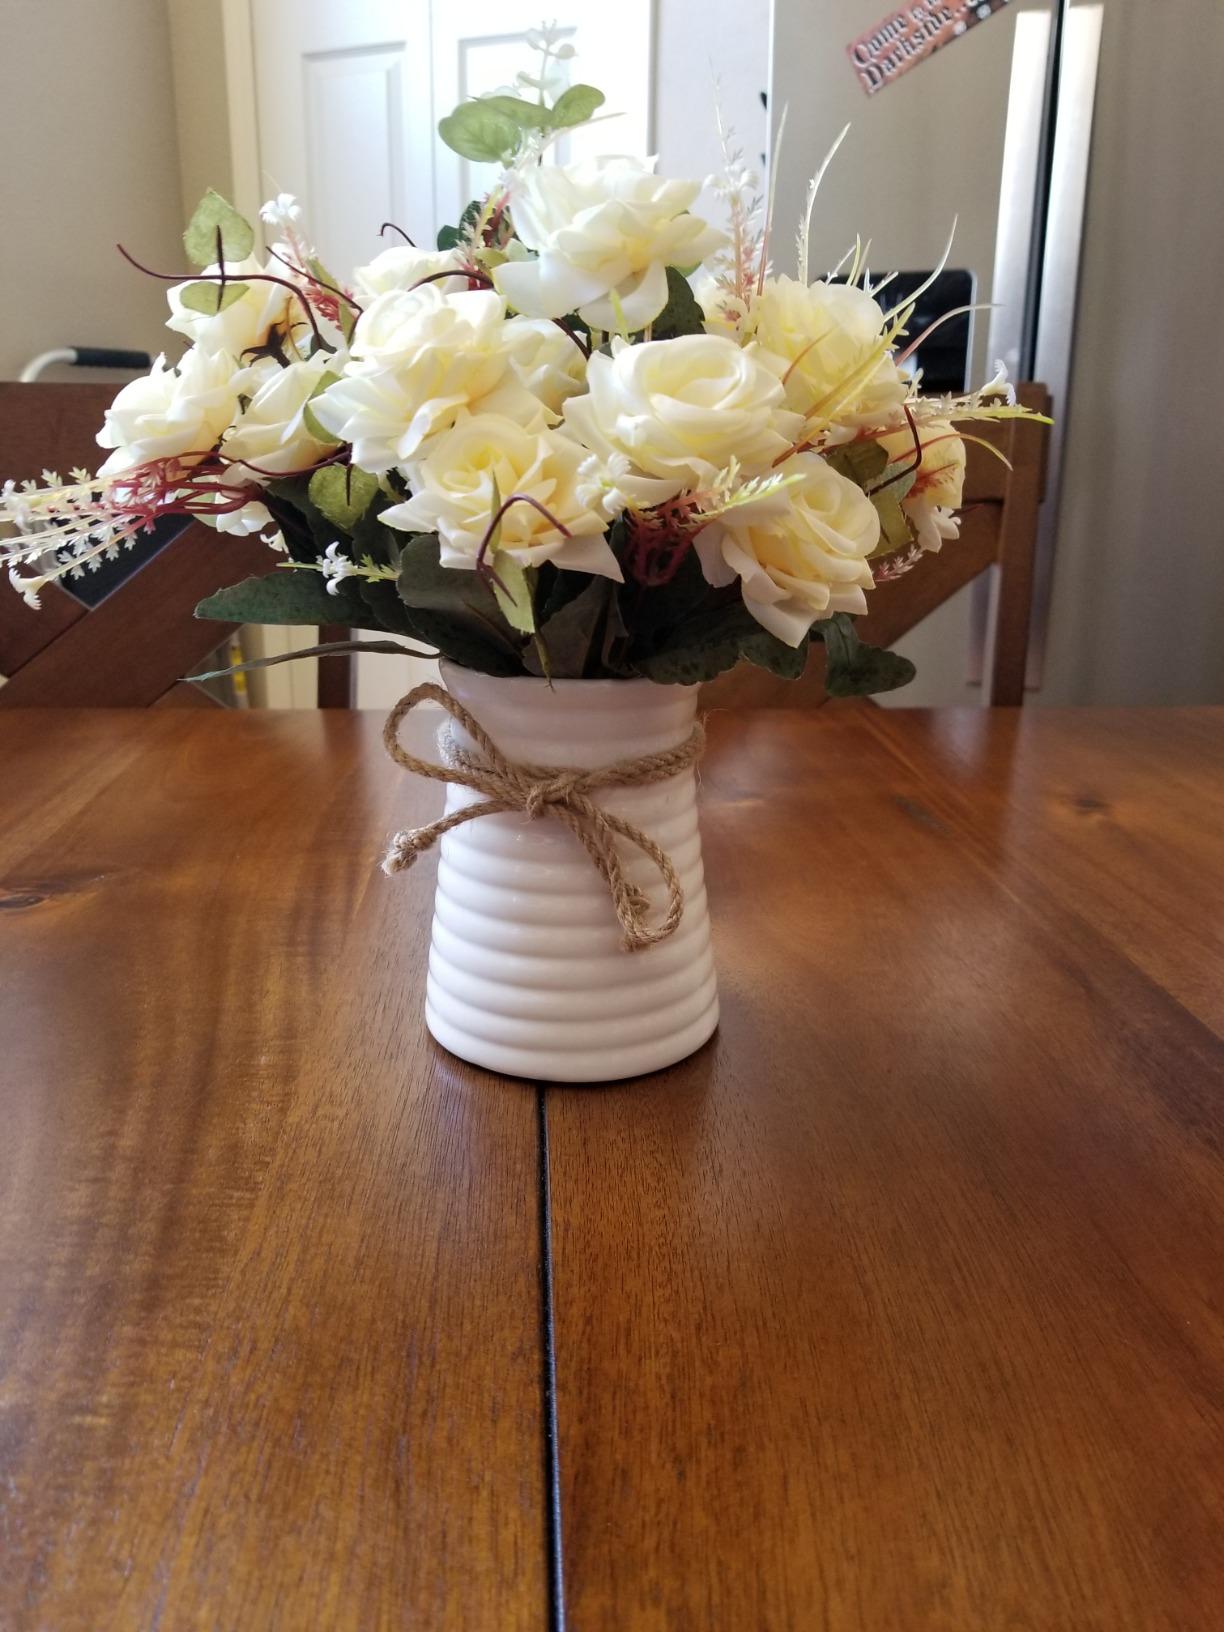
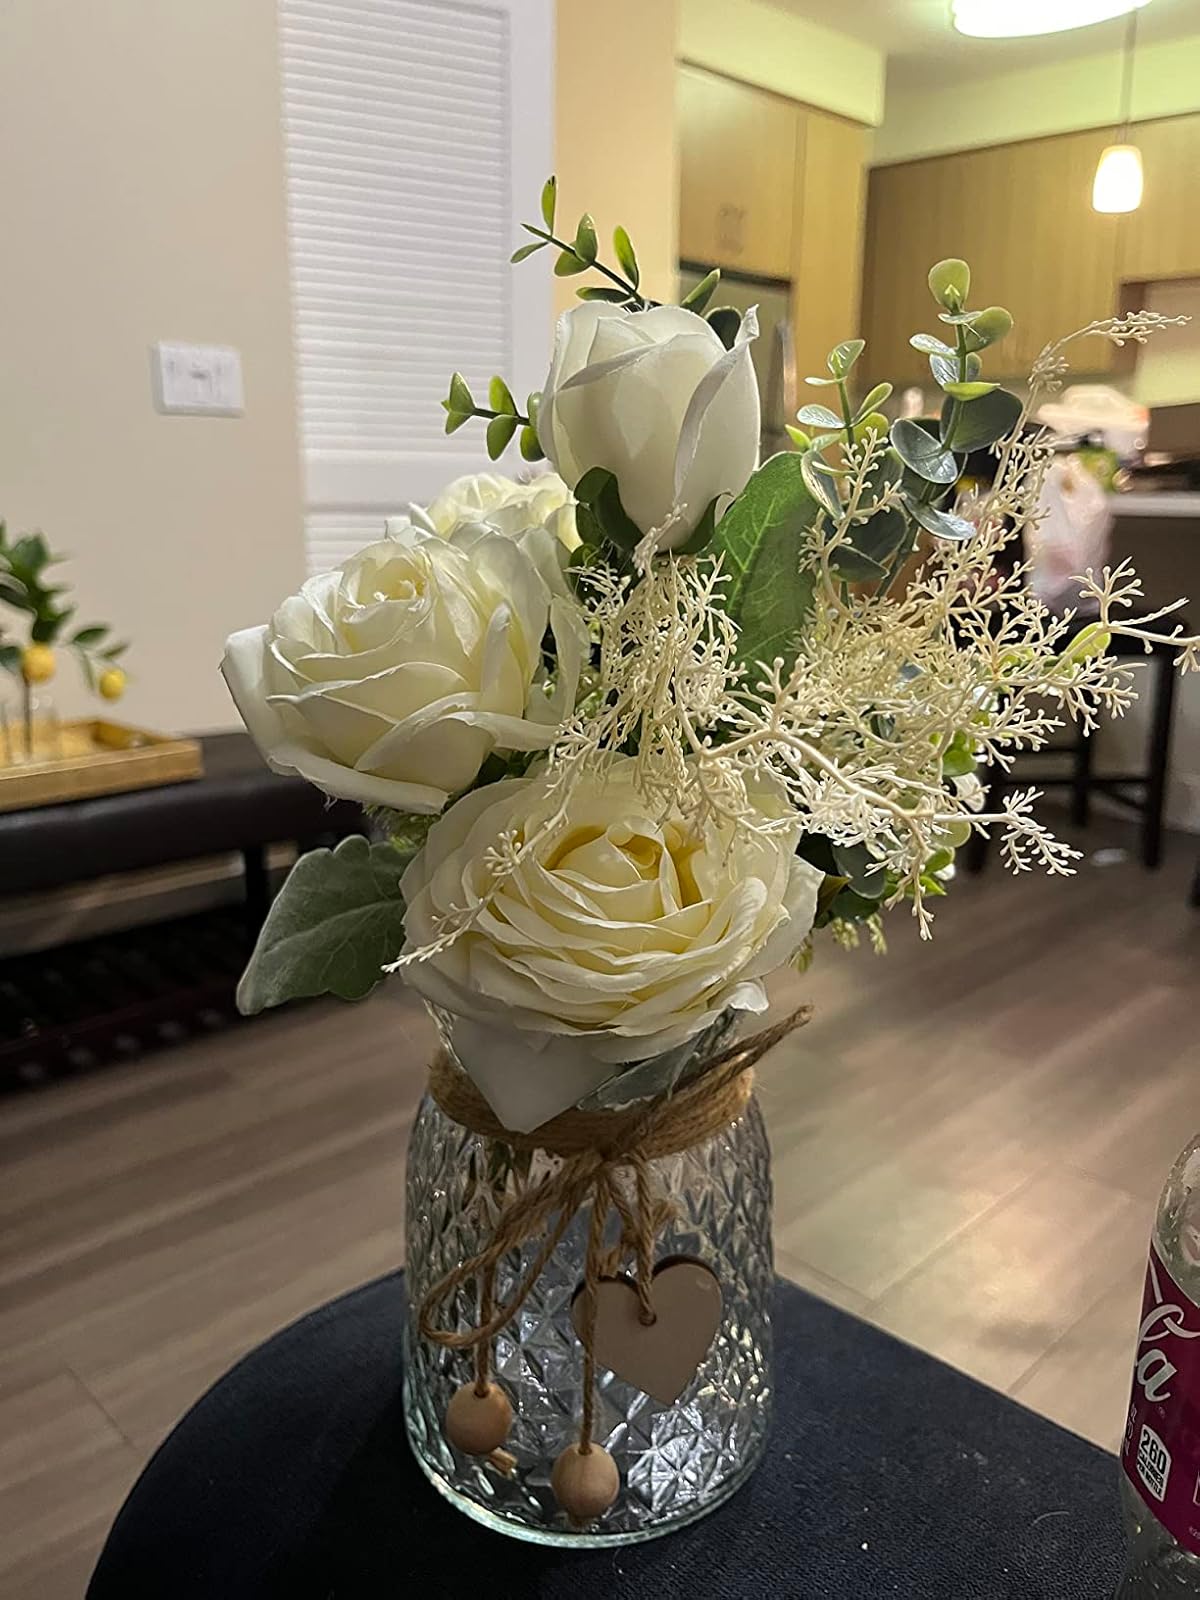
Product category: vase
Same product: no